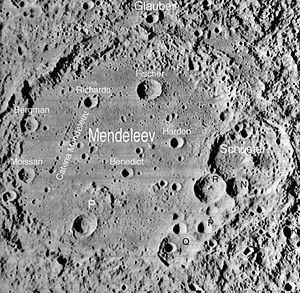
Mendeleïev est un cratère lunaire situé sur la face cachée de la Lune, nommé d'après le chimiste Dmitri Mendeleïev.